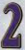
Number: 2